Mary Shepard Greene

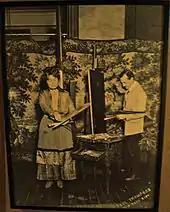
Ernest and Mary Blumenschein, New York, 1910.

In Paris in 1905, she met and married Ernest L. Blumenschein, also an artist. They moved back to New York in 1909 for the birth of their daughter, Helen. While there, they taught at Pratt and did work for various magazines such as McClure's, American and Century.